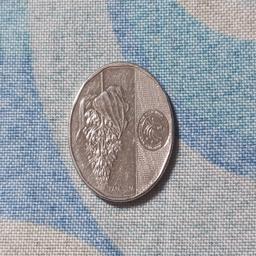
Label: 10_New_Back